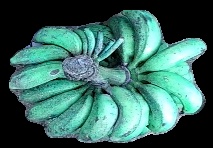
Variety: rasbale
Grade: grade3